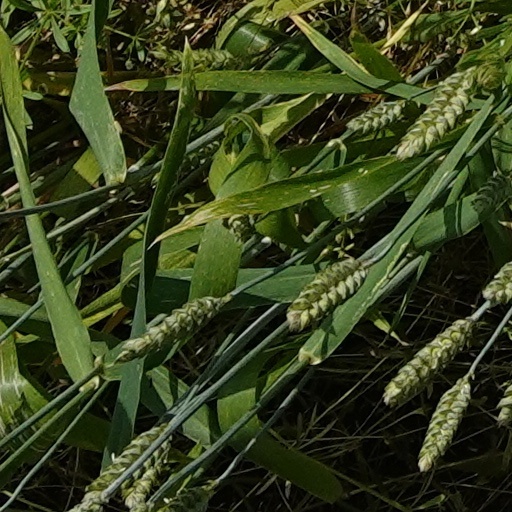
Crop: wheat